Pine processionary

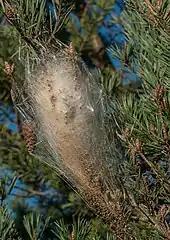
Tent made by larvae in pine tree; frass collects at the bottom of the tent.

"T. pityocampa" is highly social. Throughout its life cycle, an individual makes several shelters, possibly for protection from predators; the larvae emerge to feed at night. The first of these is flimsy and temporary, but in the third instar, they build a permanent nest. Once the permanent nest is built, the caterpillars become foragers, staying in the vicinity of the nest. The nest has no openings, so caterpillars force themselves through the layers of the shelter. The waste from the larvae's diet falls as frass and accumulates at the bottom of the nest.